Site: brandenburg
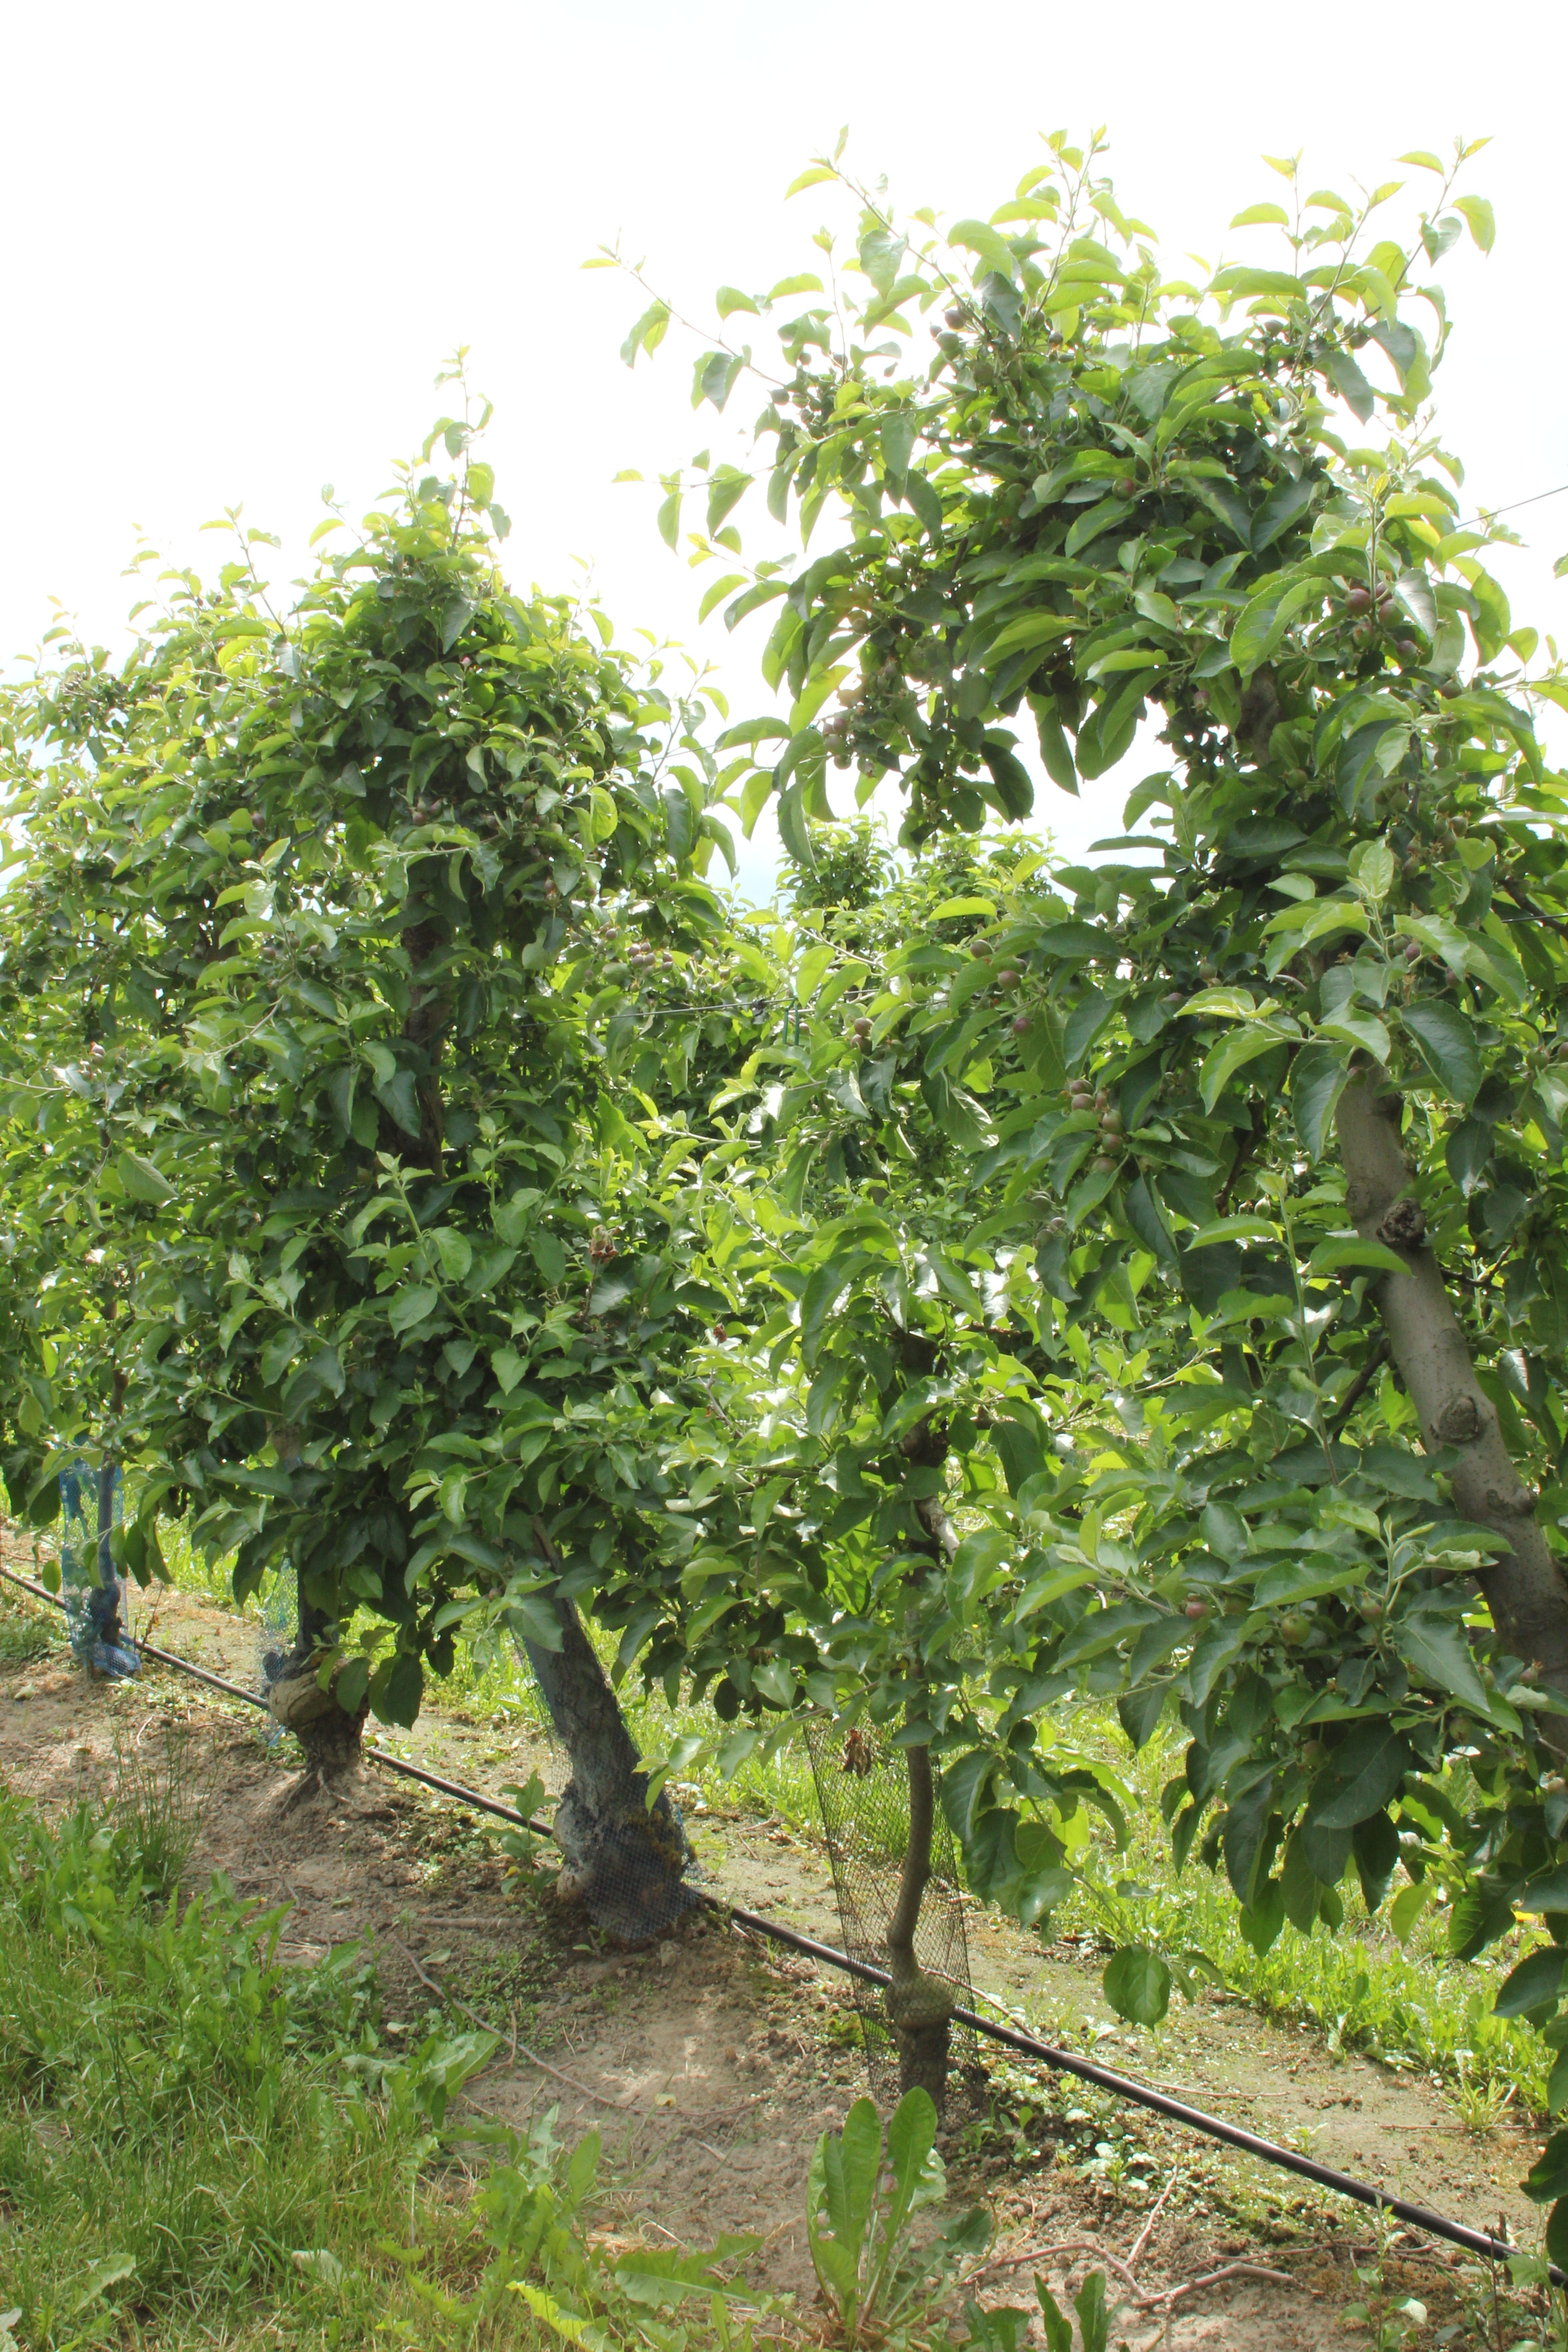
Growth stage (BBCH 72): Development of fruit